Gerhard Morell

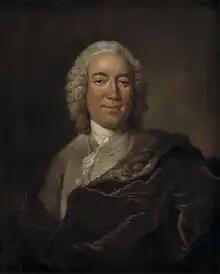
Portrait of Morell by Johann Salomon Wahl.

Gerhard Heinrich Matthias Morell (c. 1710 - 28 May 1771) was a Danish art dealer and keeper of the Kunstkammeret.